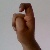
The image shows a hand gesture representing the letter 'X' in Indian Sign Language.